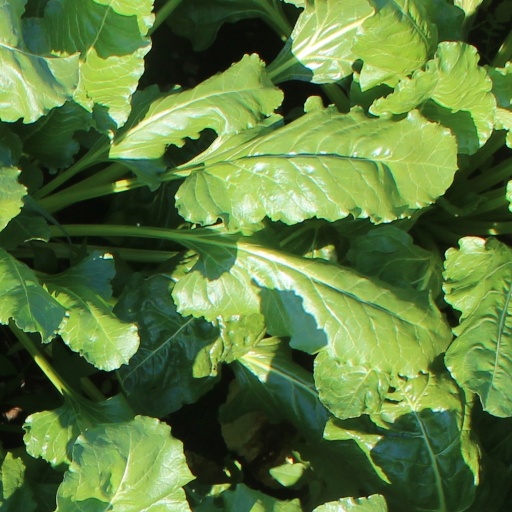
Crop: sugar beet